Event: Nepal Earthquake
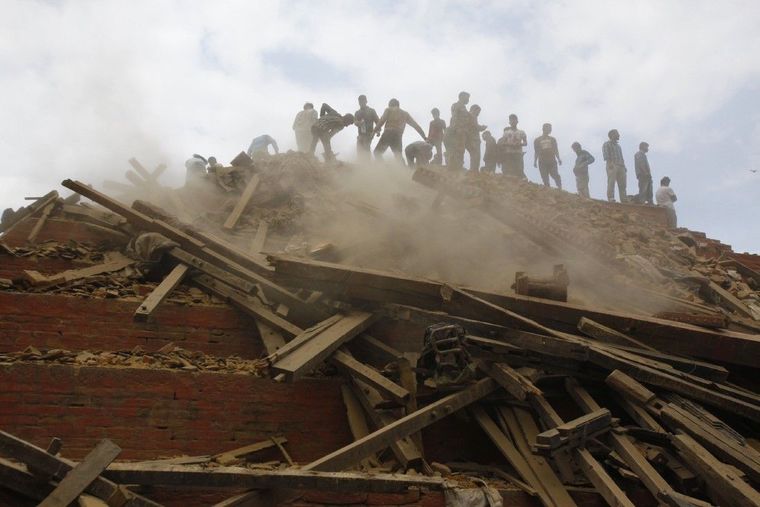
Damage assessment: damage